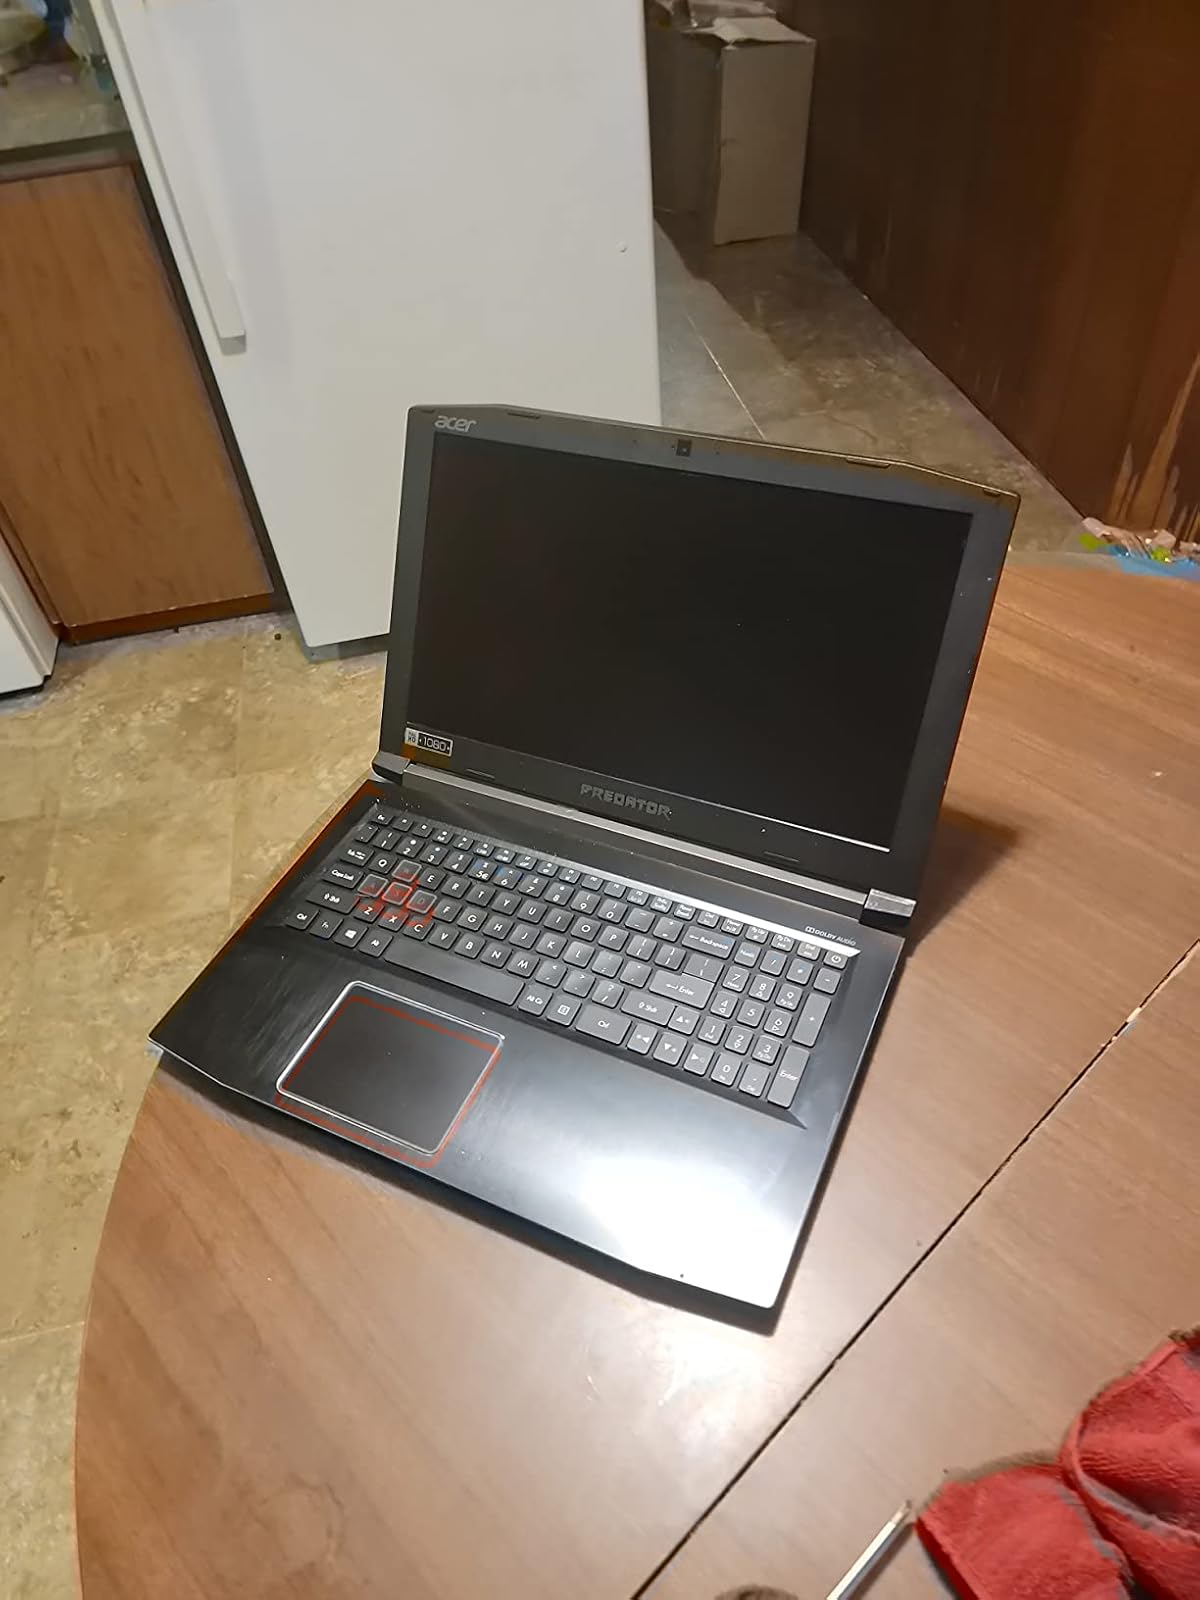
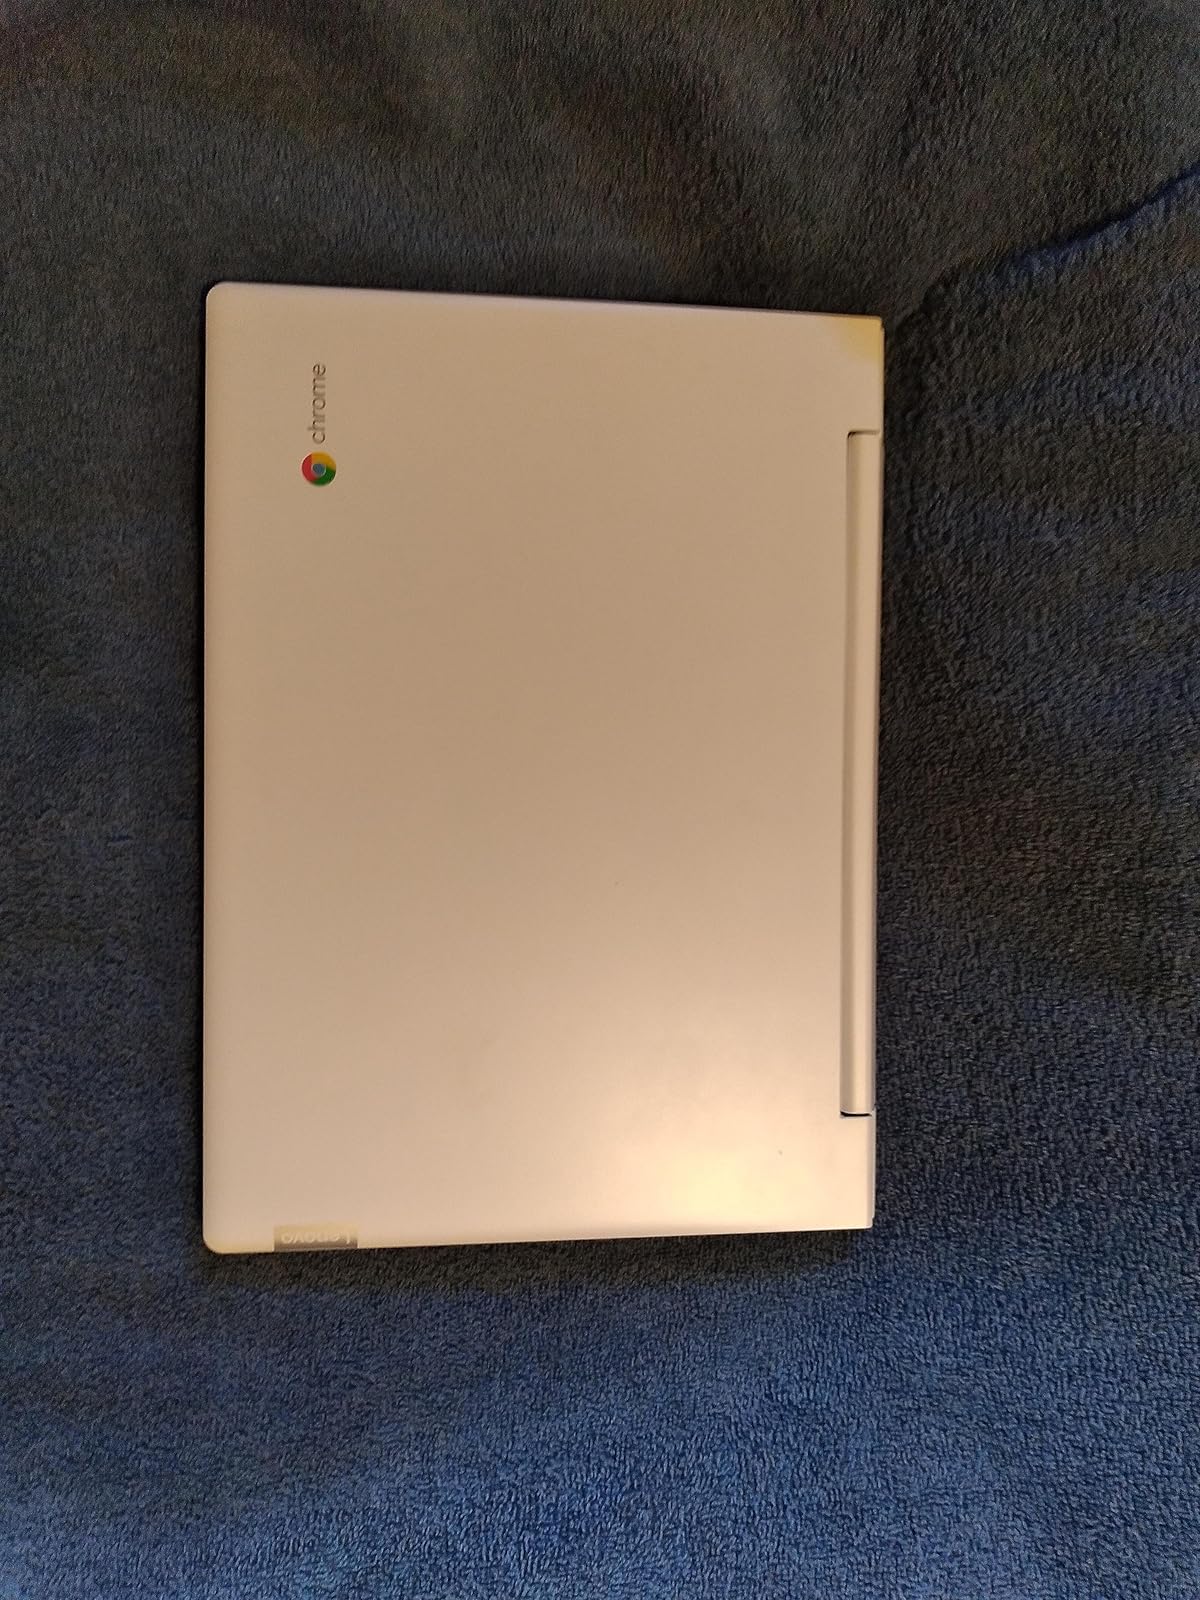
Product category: laptop
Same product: no